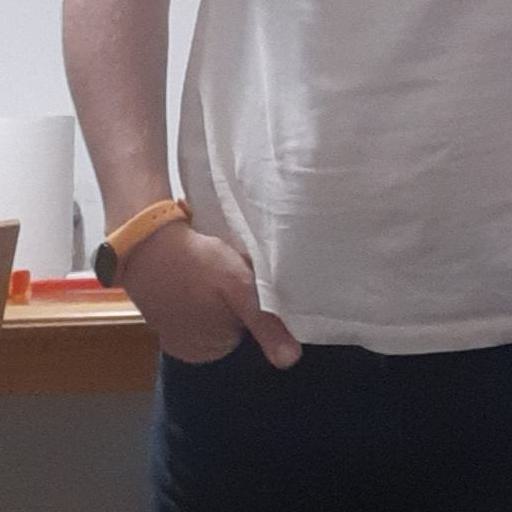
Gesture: no_gesture